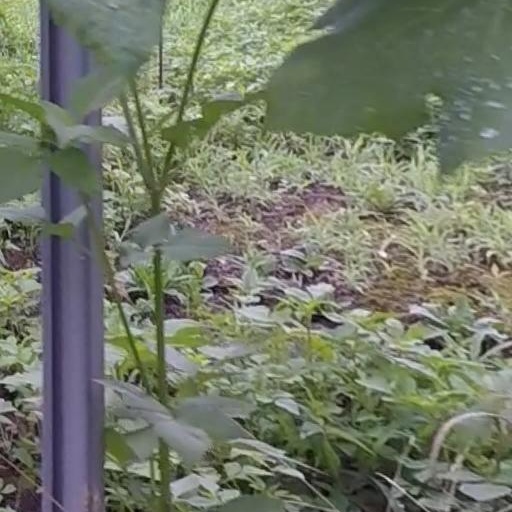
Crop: grape